FCC mark

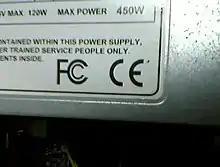
The FCC mark adjacent to CE mark on an SMPS made in China and sold in India. Note that the FCC mark bears no legal status where the CE mark does.

The "Federal Communications Commission" established the regulations on electromagnetic interference under Part 15 of the FCC rules in 1975. After several amendments over the years, these regulation were reconstituted as the "Declaration of Conformity and Certification procedures" in 1998.